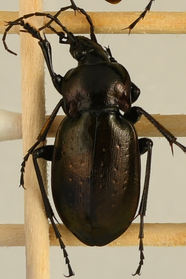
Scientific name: Carabus nemoralis
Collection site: Treehaven Site (TREE), plot TREE_006